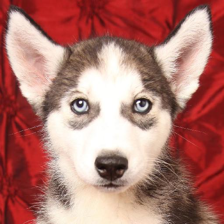
Label: animals